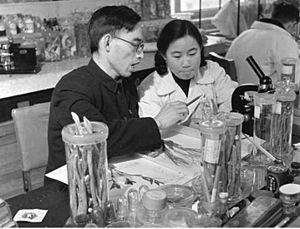
Tu Youyou
To Youyou i 1950'erne under sit arbejde med traditionel kinesisk medicin.
"Youyou Tu er en kinesisk forsker. I 2015 blev hun tildelt Nobelprisen i fysiologi eller medicin for ""hendes opdagelser i forbindelse med en ny terapi mod malaria"". Hun blev tildelt halvdelen af prisen, den anden halvdel gik til William C. Campbell og Satoshi Ōmura. Youyou Tu opdagede artemisinin, et lægemiddel der har reduceret malariadødeligheden betragteligt. Hun blev tildelt Laskerprisen for den samme opdagelse i 2011.